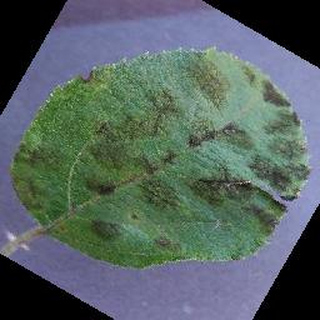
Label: apple_apple_scab